Guggisberg

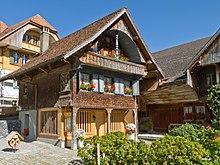
The Vreneli museum in the Trifelers Babis Stöckli house

The Trifelers Babis Stöckli house at Dorf 74 is listed as a Swiss heritage site of national significance. The entire village of Guggisberg is part of the Inventory of Swiss Heritage Sites.